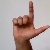
The image shows a hand gesture representing the letter 'L' in Indian Sign Language.